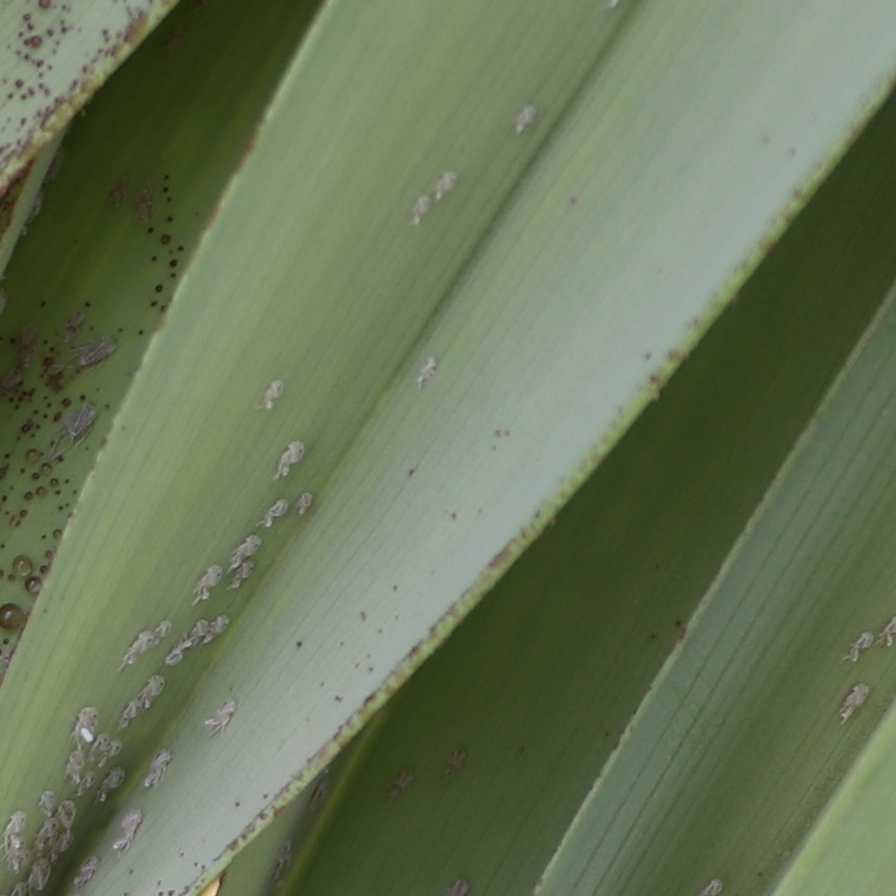
Label: Dubas